Rebecca De Mornay

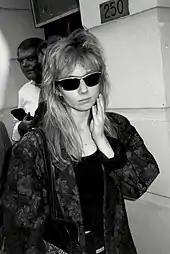
De Mornay in 1987

By the time she was 16, De Mornay had an agent who was selling her songs to German rock & roll musicians, and she had written the theme song for a kung fu movie called "" (1975). In 1980, De Mornay returned to the United States and enrolled at the Lee Strasberg Institute to study acting. She made her film debut with a small part in Francis Ford Coppola's 1981 film "One from the Heart", which starred her real-life partner at the time, Harry Dean Stanton. Her star-making role came two years later in "Risky Business" (1983), as a call girl who seduces a high-school student played by Tom Cruise. In 1985, she played the title role in "The Slugger's Wife" opposite Michael O'Keefe, and co-starred in "The Trip to Bountiful" and "Runaway Train", both of which were nominated for several Academy Awards. That same year, she appeared with Starship's Mickey Thomas in the music video for the song "Sara". The song reached No. 1 on the "Billboard" Hot 100 chart on March 15, 1986.